Microdistrict

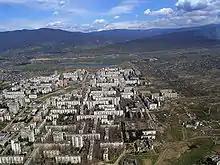
One of the typical Tbilisi, Georgia microdistricts

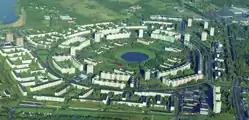
Aerial view of Väike-Õismäe, Tallinn, Estonia

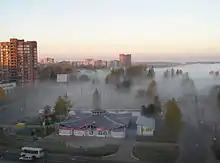
"Bragino" microdistrict in Yaroslavl, Russia

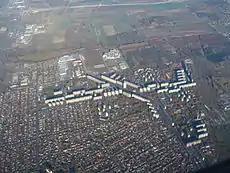
Újpalota, Budapest, Hungary

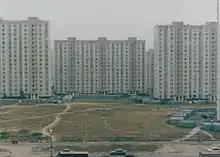
Standardized buildings in Moscow

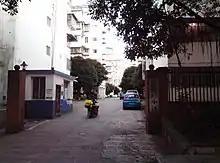
Entrance to a xiaoqu with a guardpost

A microdistrict or microraion is a residential complex—a primary structural element of the residential area construction in the Soviet Union and in some post-Soviet and former socialist states. Residential districts in most of the cities and towns in Russia and the republics of the former Soviet Union were built in accordance with this concept.